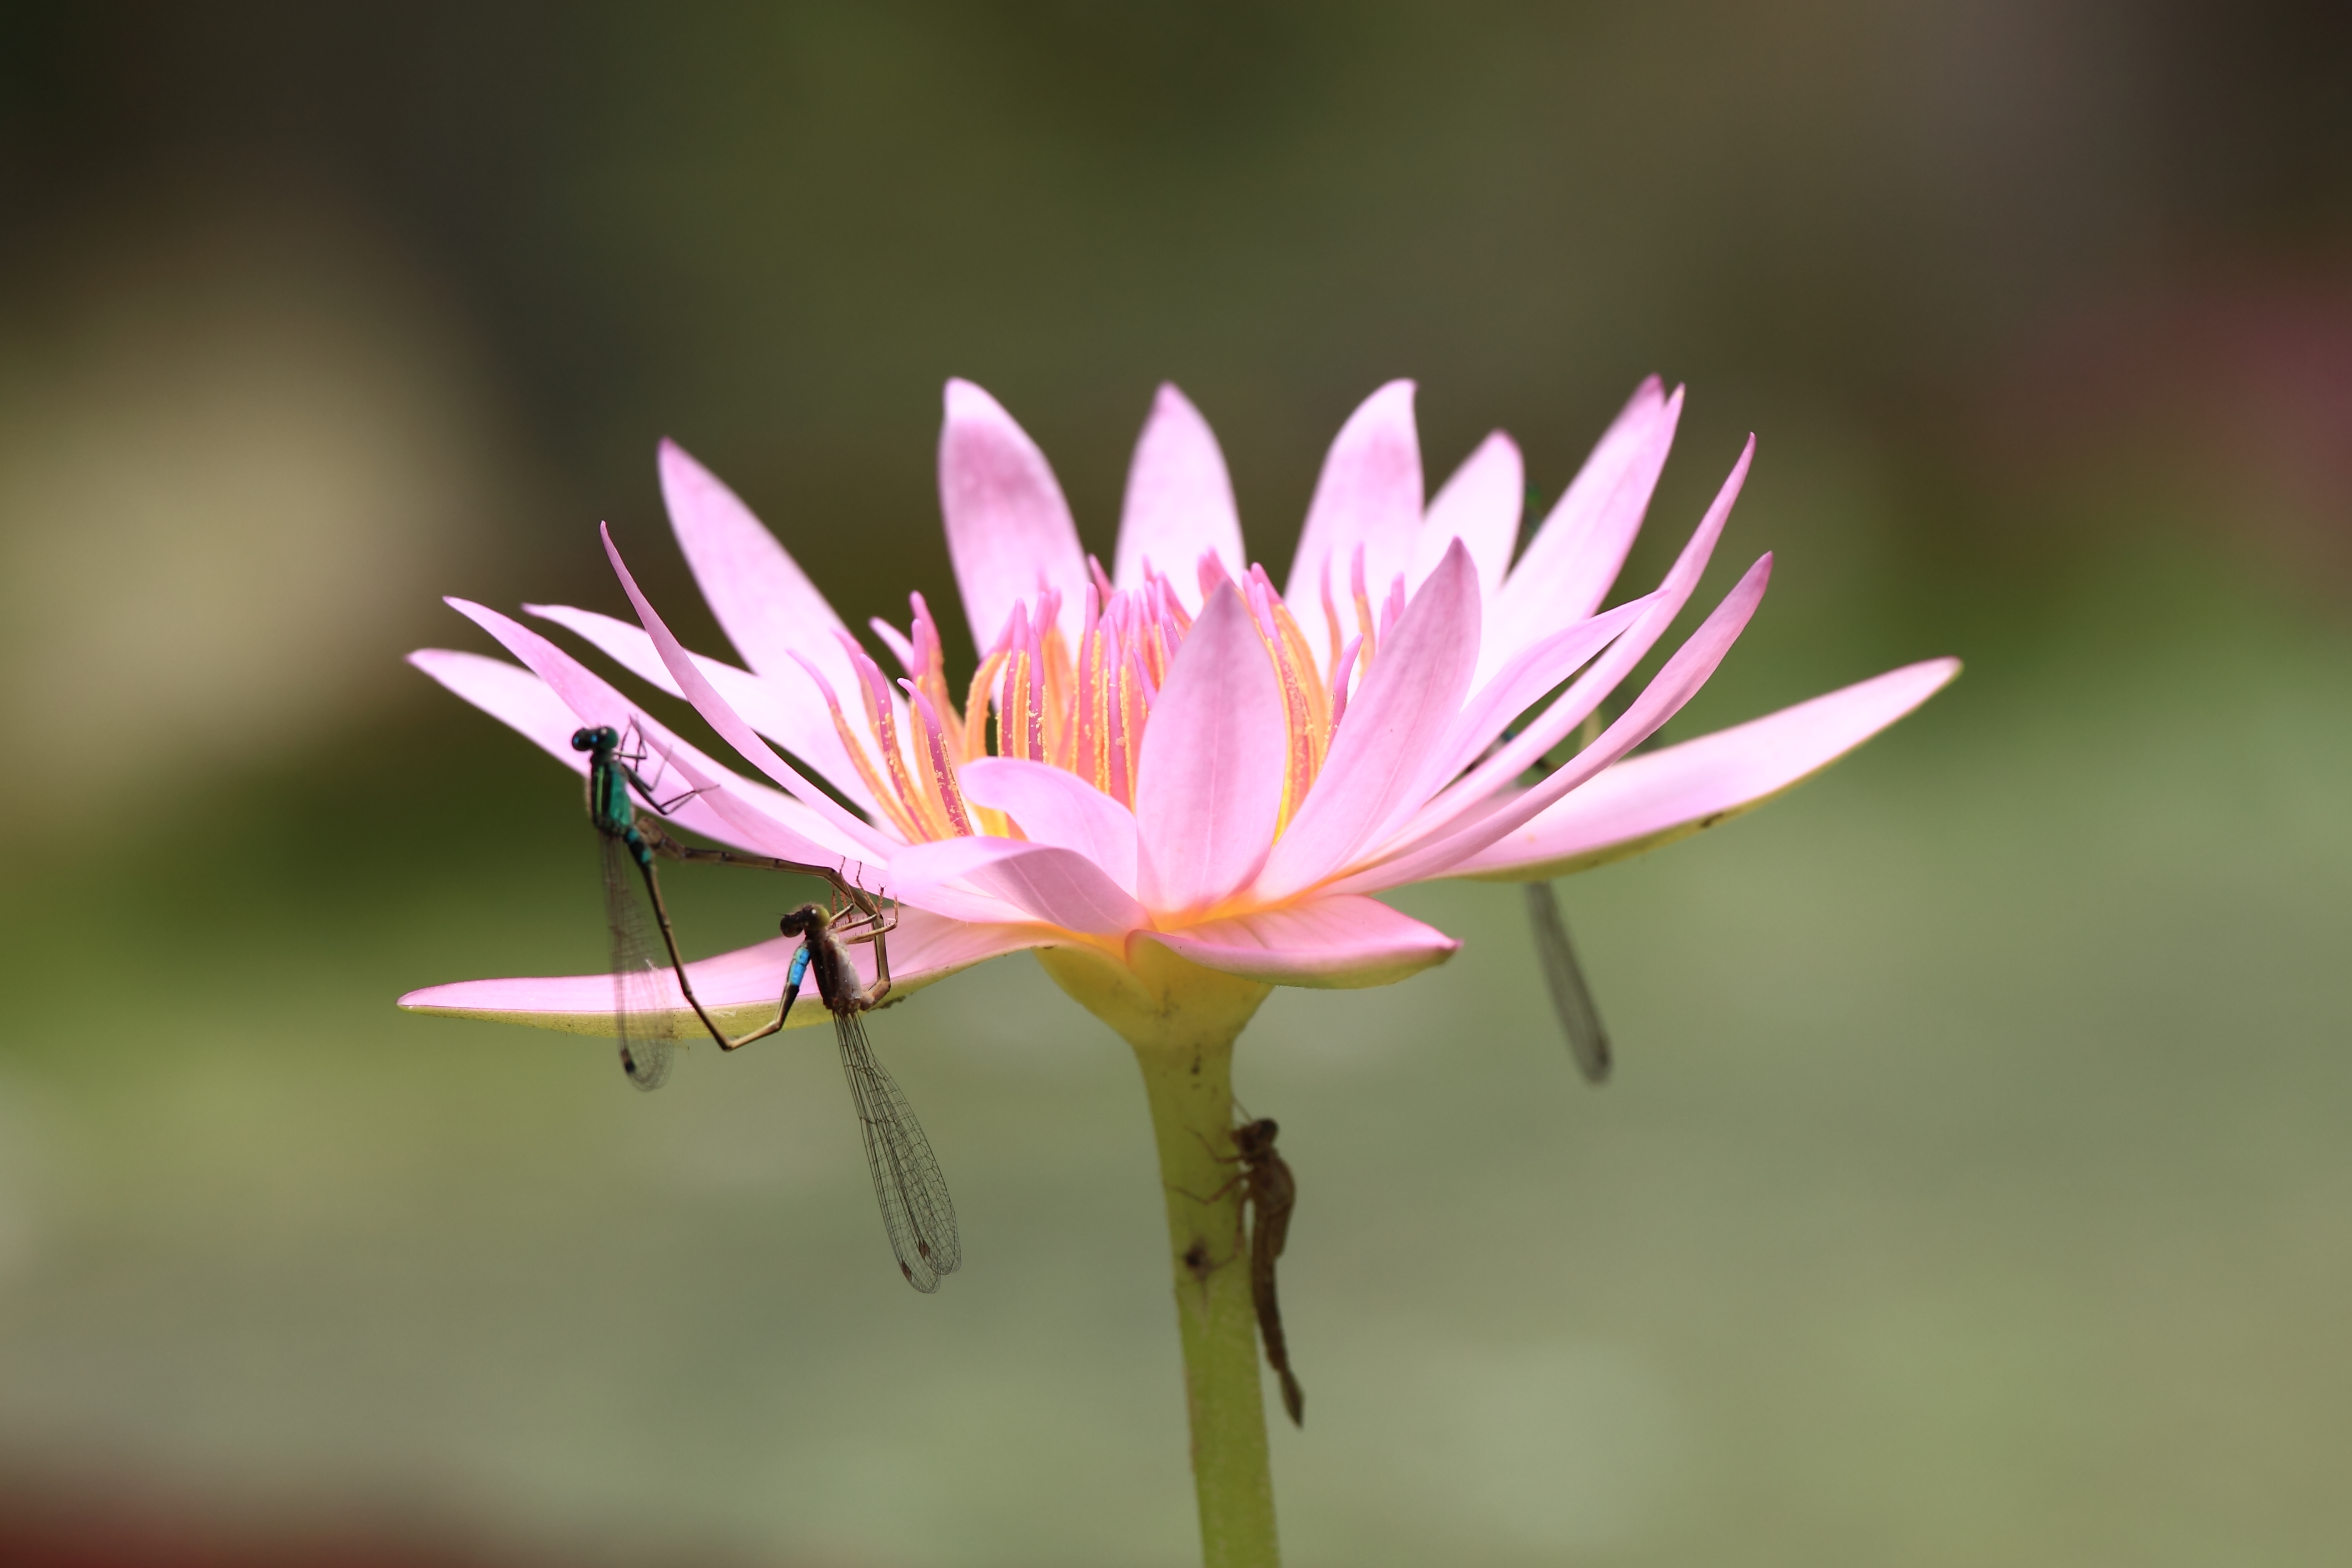
nature, blossom, plant, photography, flower, petal, golden, high, botany, sacred lotus, flora, wildflower, close up, 5d, common, hires, african, damselfly, markii, ischnura, nectar, hi, res, resolution, senegal, ubiquitous, copulation, bluetail, senegalensis, dartlet, macro photography, flowering plant, plant stem, land plant, proteales